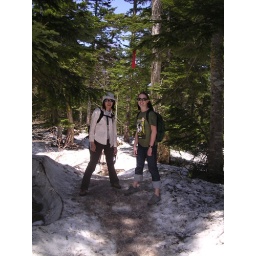
Finally out of the bus and on the trail! Still snow on the ground in June!